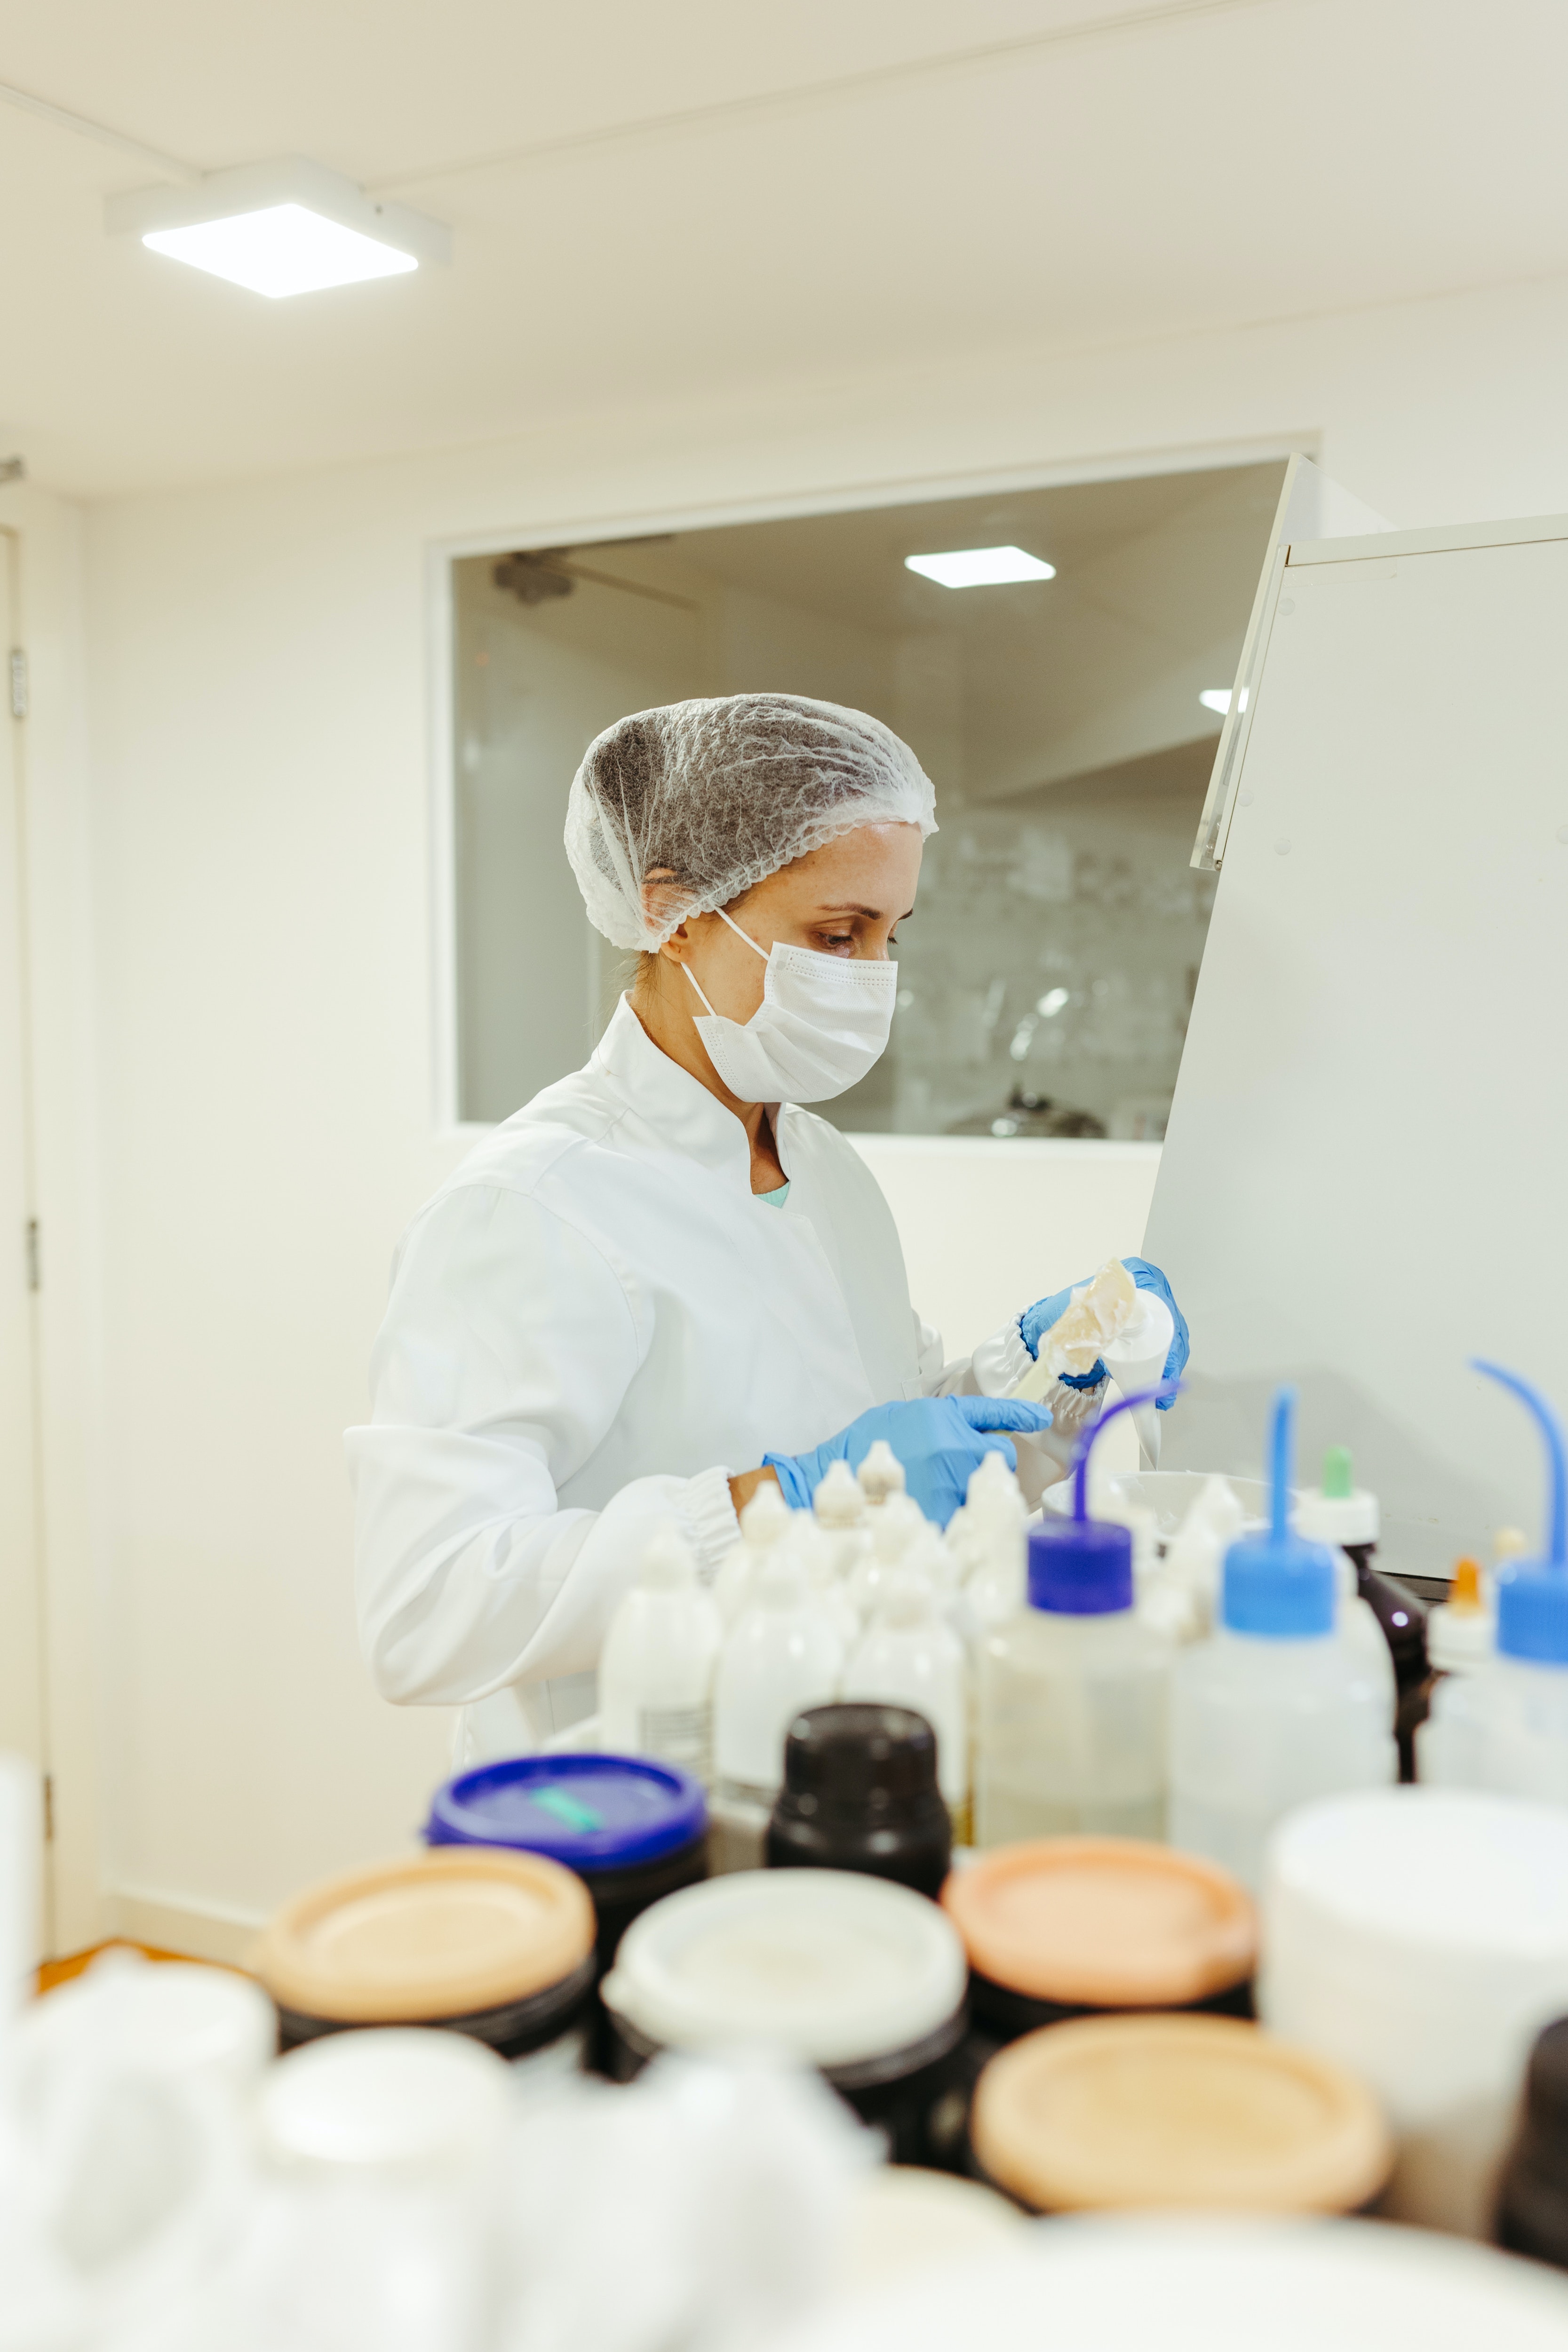
medical, Health care provider, health care, laboratory, research, chemistry, scientist, white coat, laboratory equipment, cosmetic dentistry, science, chemist, service, Research institute, safety glove, researcher, medical glove, cooking, job, pharmacy, event, Chemical engineer, medical assistant, uniform, nursing, room, clinic, physician, Medical procedure, hat, workwear, plastic, hospital, dentistry